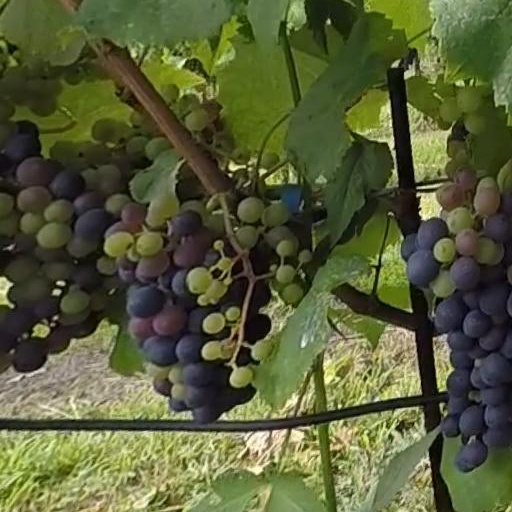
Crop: grape